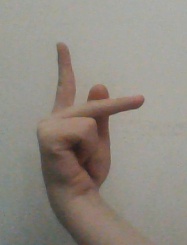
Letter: dha